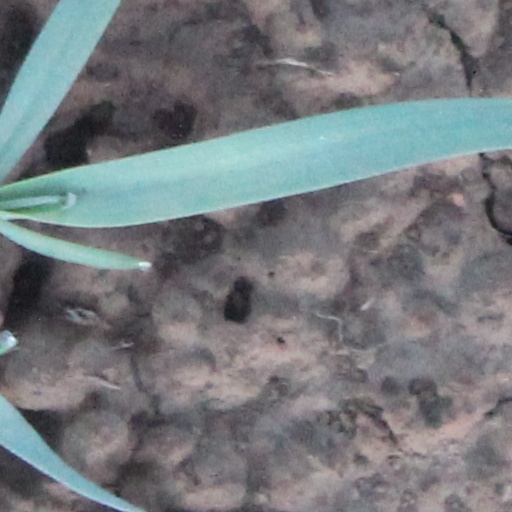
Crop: wheat